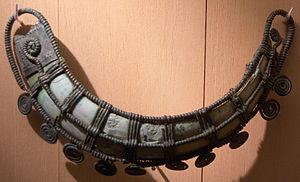
Le musée des antiquités nationales, créé en 1867 et devenu musée d'Archéologie nationale et domaine national de Saint-Germain-en-Laye en 2009, est un musée consacré à l'archéologie de la France. Il présente une riche collection d'archéologie comparée des cinq continents. Il est installé dans le château de Saint-Germain-en-Laye, restauré par Eugène Millet, élève d'Eugène Viollet-le-Duc, pour accueillir les salles d'exposition du musée.